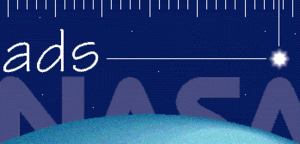
L'Astrophysics Data System est une base de données en ligne de plus de huit millions de documents traitant d'astronomie et de physique. Les articles n'y sont pas stockés, comme pour ArXiv, mais le portail permet de rechercher des articles dans différentes sources, comme les journaux scientifiques avec comité de lecture, ainsi que les comptes-rendus de conférences, les chapitres de livres, etc. Certains des articles les plus anciens ont été scannés et y sont disponibles aux formats GIF et PDF. L'ADS permet de non seulement trouver les articles, mais aussi de facilement suivre les articles qui citent un article donné, ainsi que les articles connexes. L'ADS inclut des liens automatiques vers arXiv et fournit aussi des alertes personnalisées par courrier électronique. Il a été développé par l'agence spatiale américaine, et est géré par le Harvard–Smithsonian Center for Astrophysics.